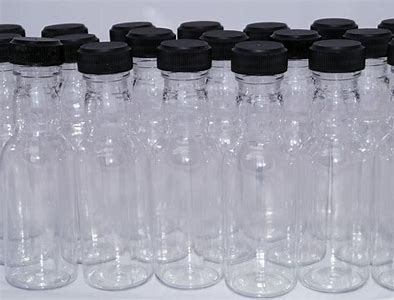
Waste category: plastic